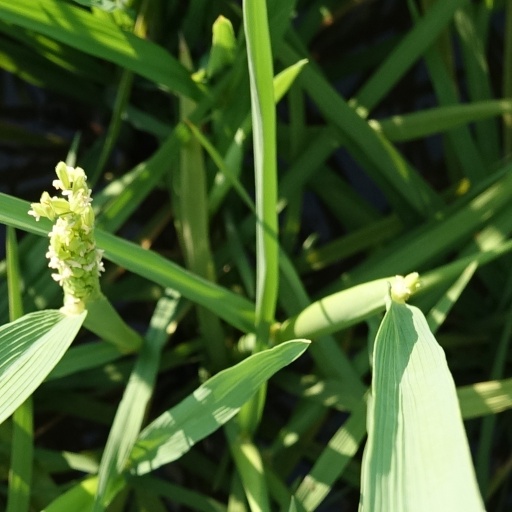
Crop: rice